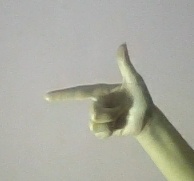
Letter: yaa